Valaam Monastery

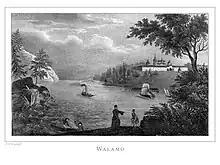
Illustration in Finland framstäldt i teckningar edited by Zacharias Topelius and published 1845–1852.

In 1917, Finland became independent, and the Finnish Orthodox Church became autonomous under the Ecumenical Patriarchate of Constantinople; previously, it had been a part of the Russian Orthodox Church. Valaam was the most important monastery of the Finnish Orthodox Church. The liturgic language was changed from Church Slavonic to Finnish and the liturgic calendar from the Julian to the Gregorian calendar. These changes led to bitter decades-long disputes in the monastic community of Valaam.